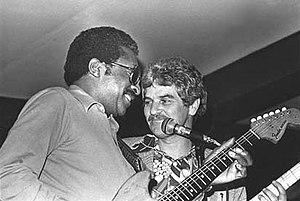
John Jacob Malone, dit J.J. Malone, était un chanteur, guitariste, pianiste et harmoniciste de blues américain, né à Decatur, Alabama, le 20 août 1935, décédé à Hawaii, le 20 février 2004.